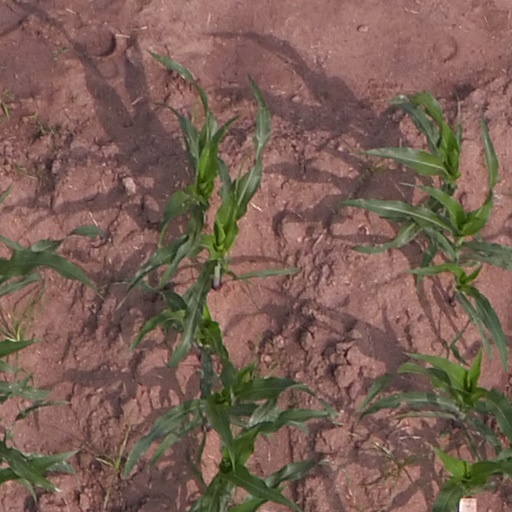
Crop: maize; corn